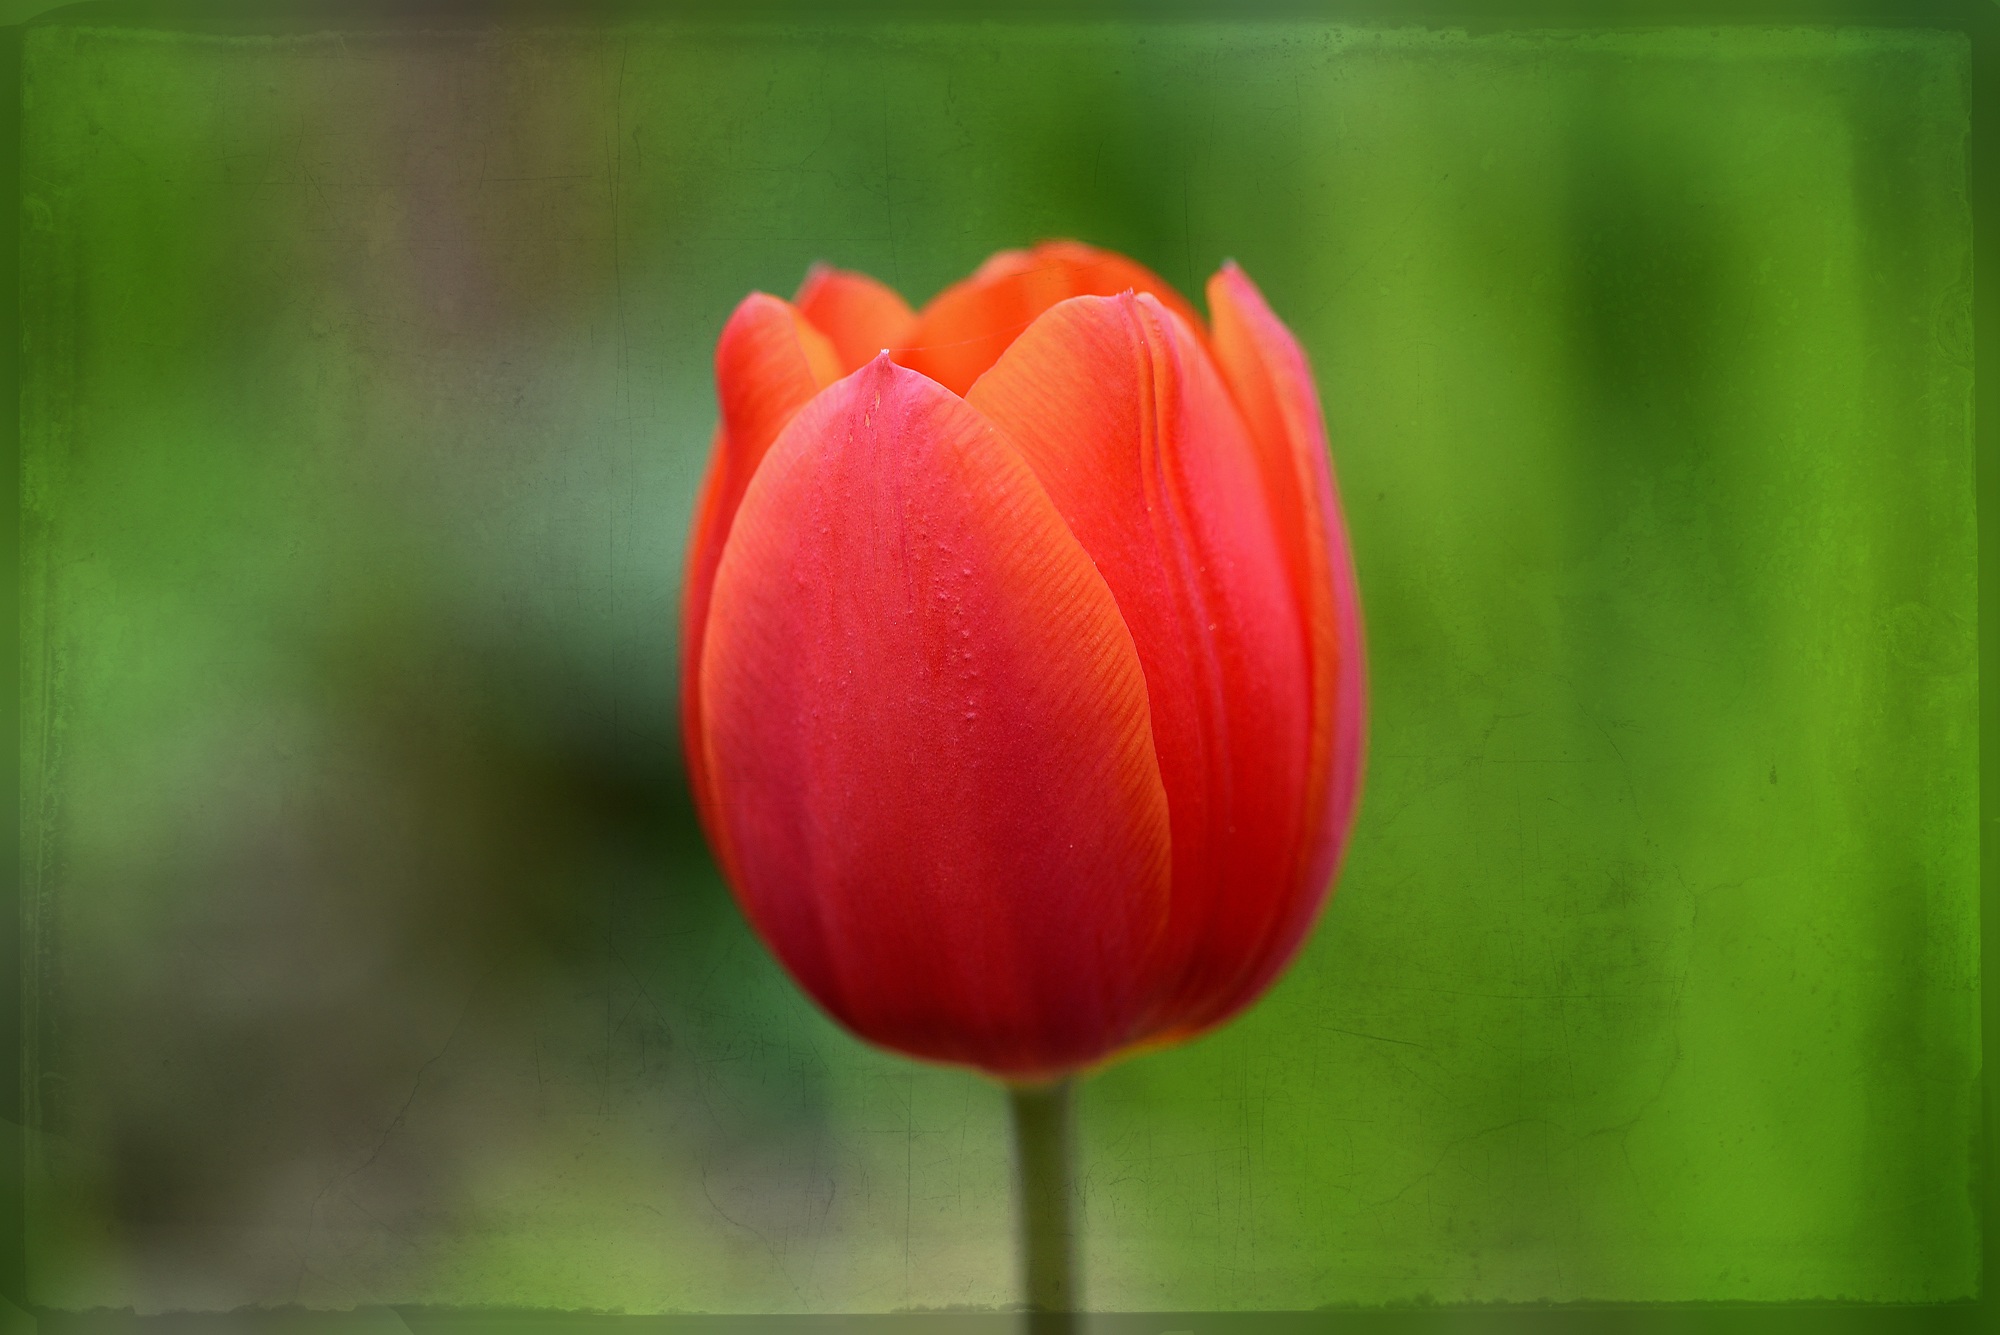
blossom, plant, flower, petal, bloom, tulip, red, close, close up, spring flower, macro photography, flowering plant, schnittblume, lily family, plant stem, land plant